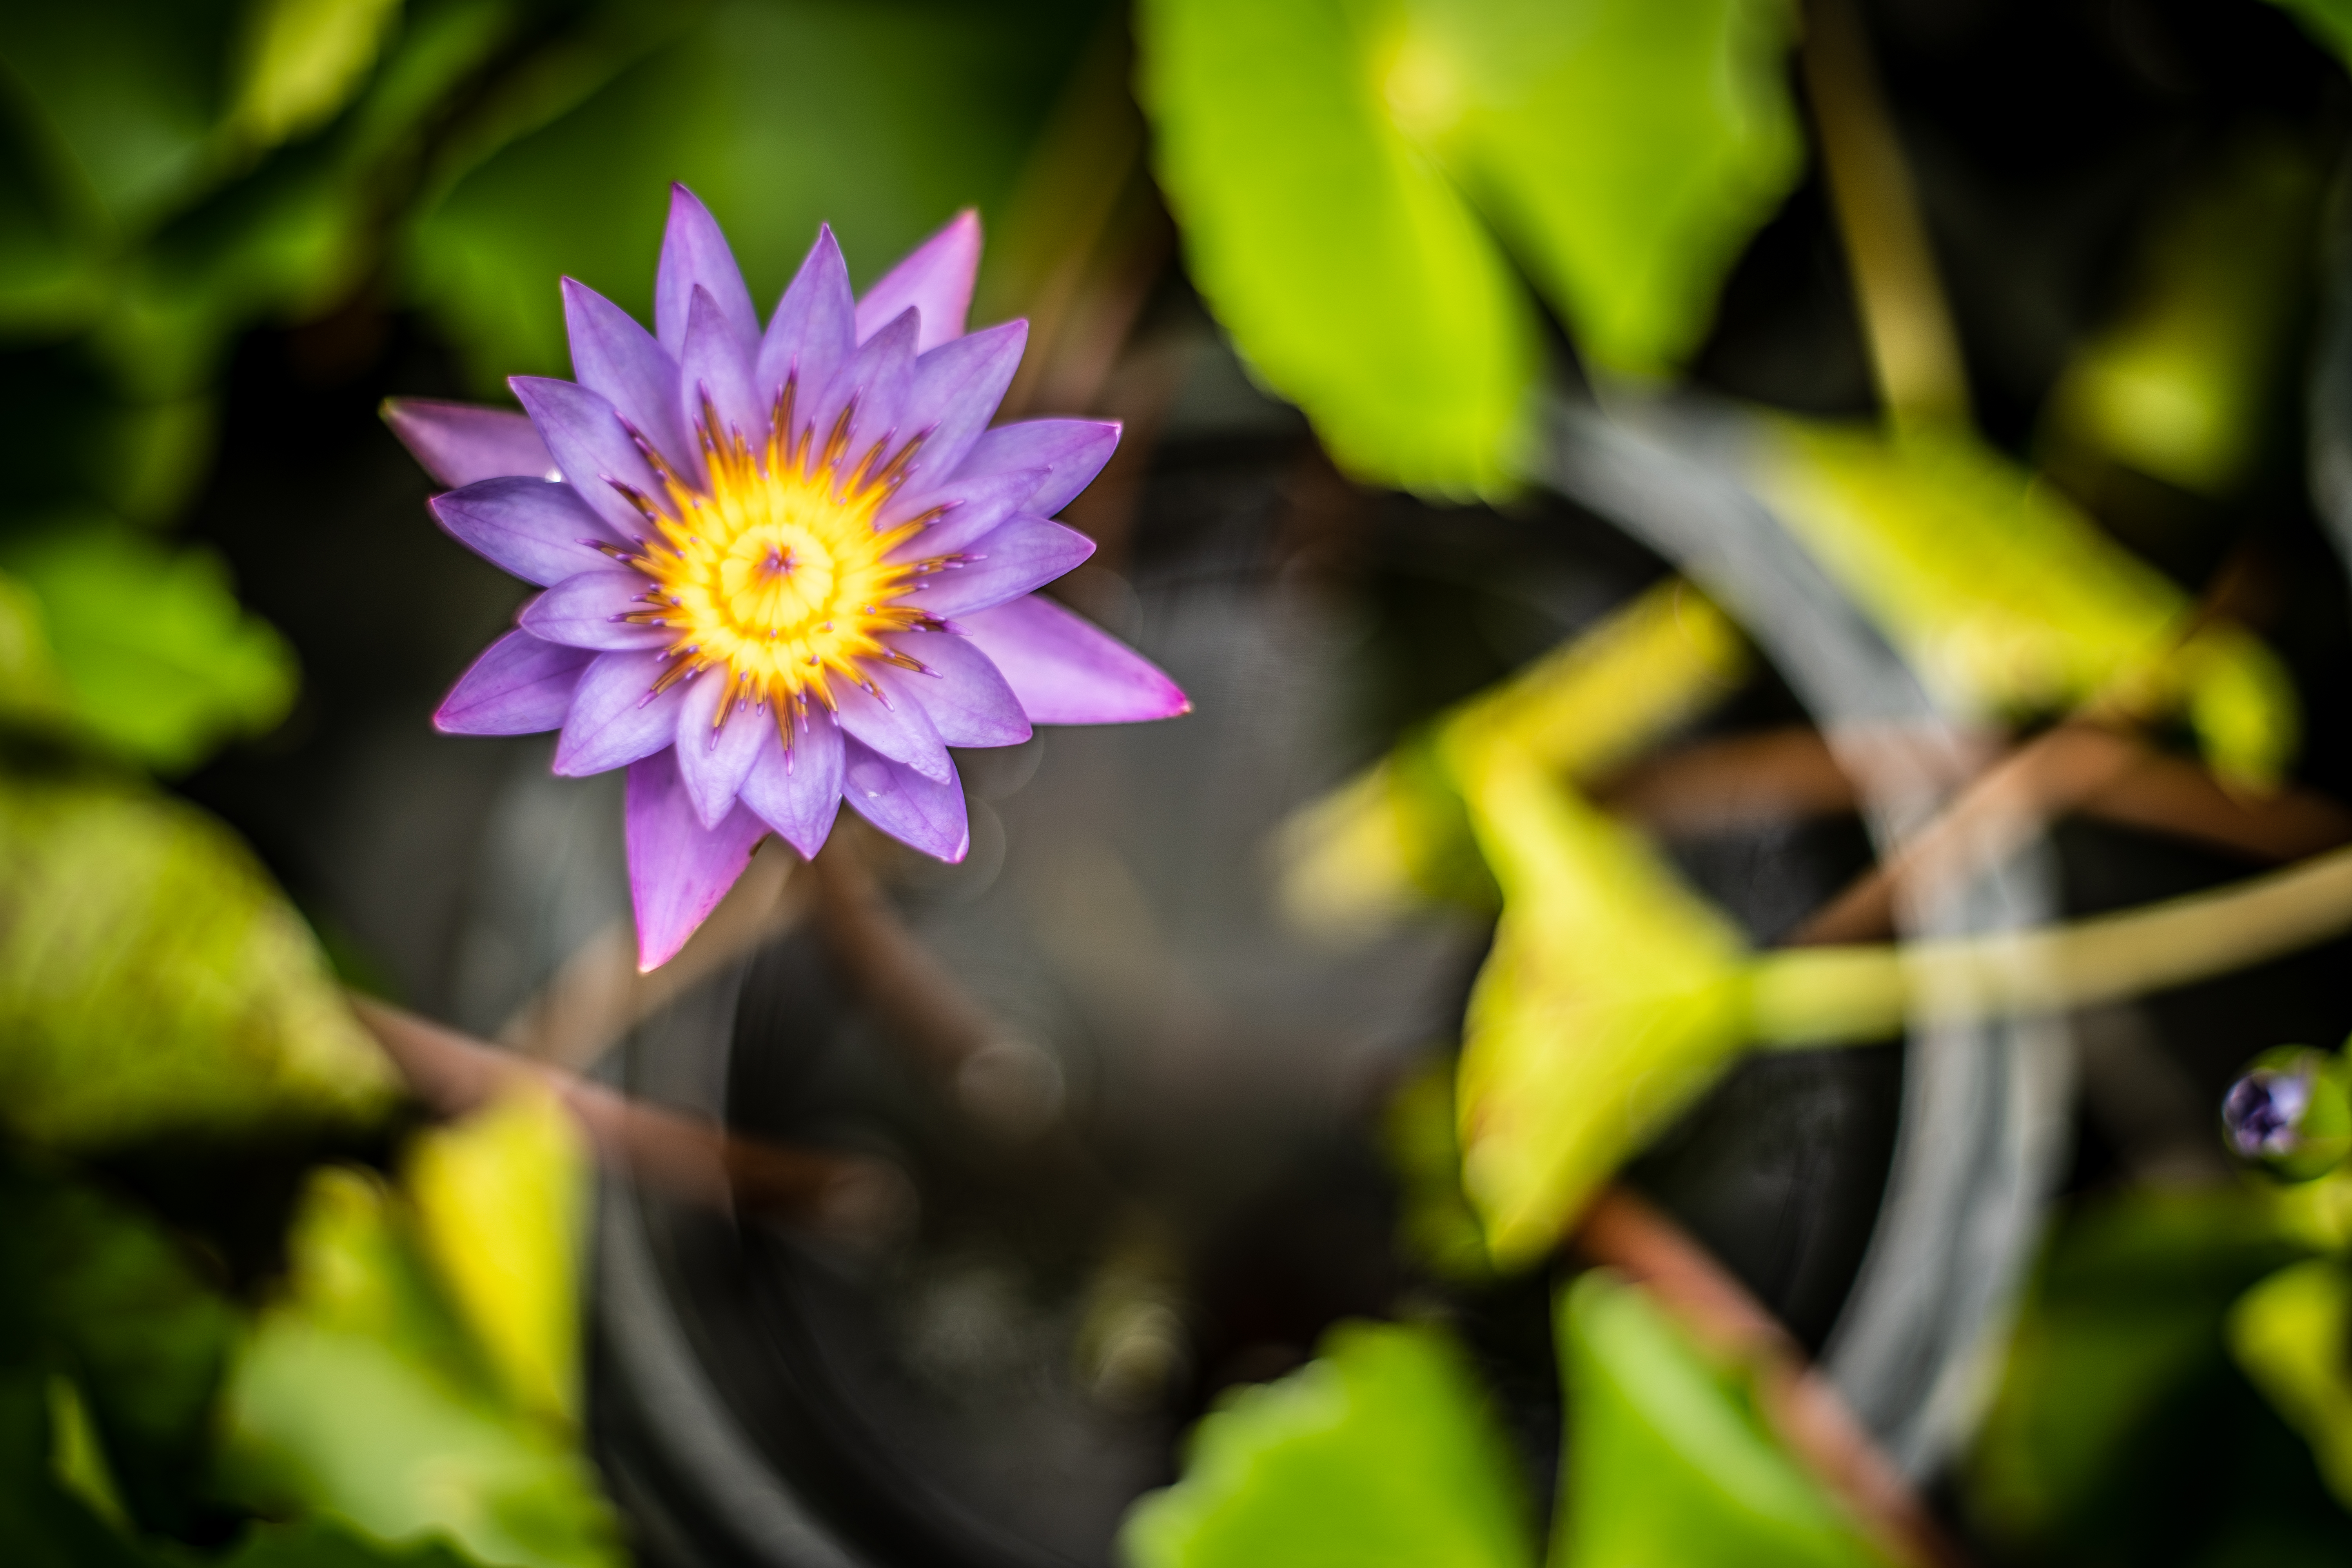
flower, aquatic, asia, beauty, blooming, blossom, botany, bud, decoration, environment, exotic, exoticism, float, flora, floral, fresh, freshness, garden, gardening, green, growth, lake, leaves, lily, lotus, meditation, natural, nature, object, outdoor, park, perfection, petals, plant, pond, postcard, purity, purple, relax, season, stem, summer, tropical, vivid, water, waterlily, yellow, zen, petal, vegetation, close up, violet, pink, leaf, flowering plant, macro photography, spring, terrestrial plant, wildflower, water lily, plant stem, organism, grass, annual plant, photography, aquatic plant, ice plant family, pollen, herbaceous plant, dicotyledon, perennial plant